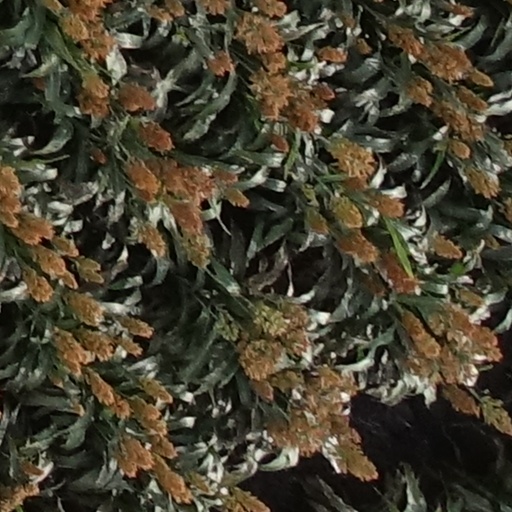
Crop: sorghum